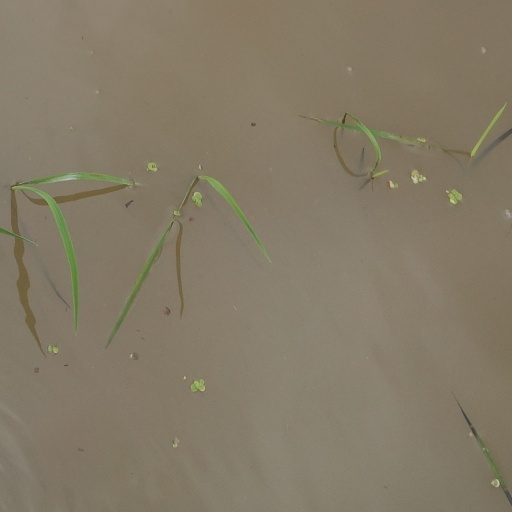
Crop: rice